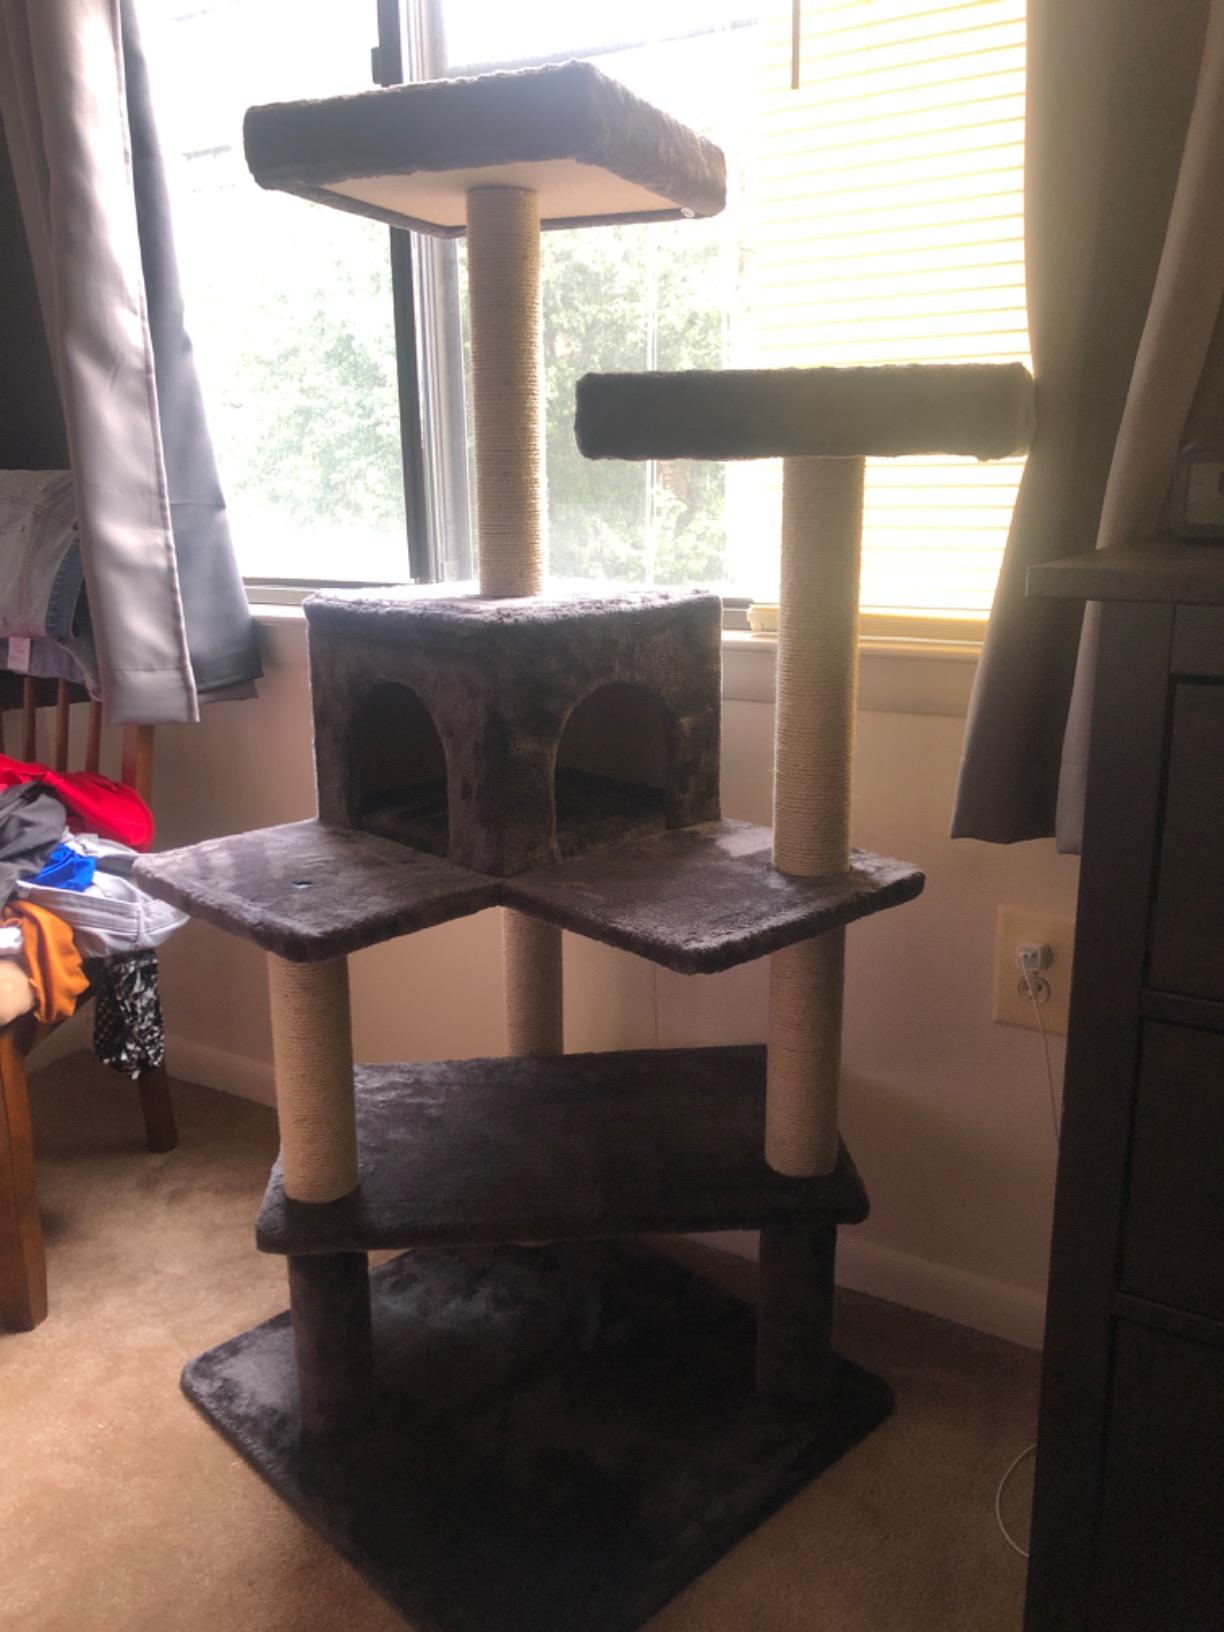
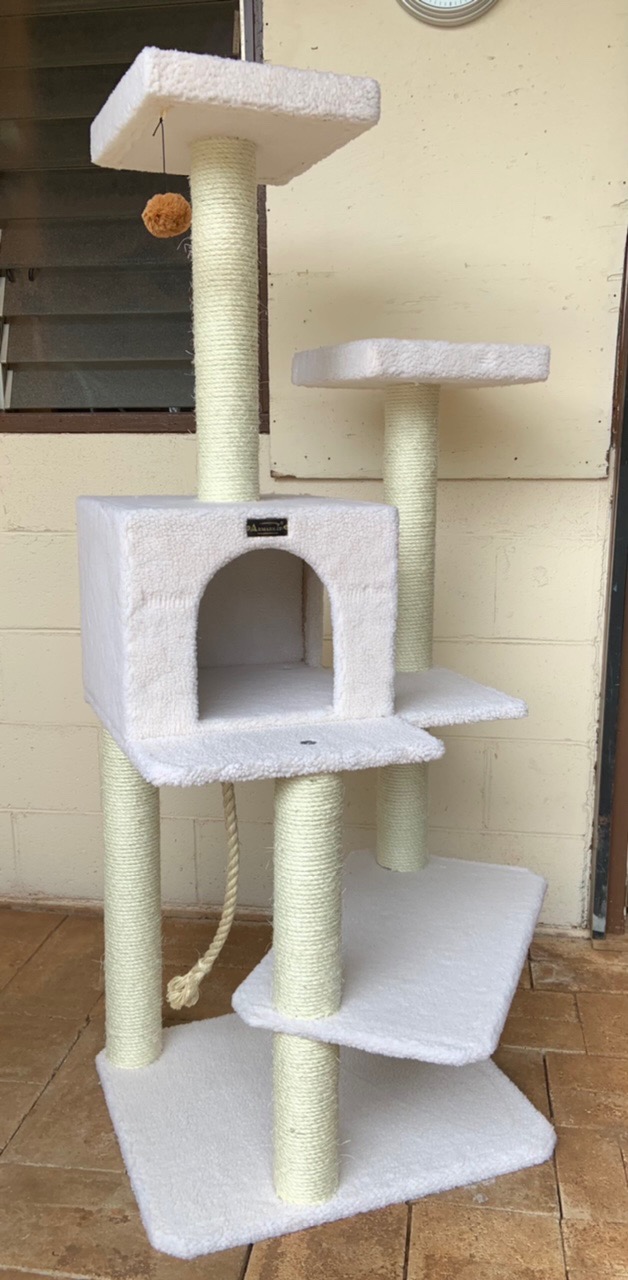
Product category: items_cat tree
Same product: no